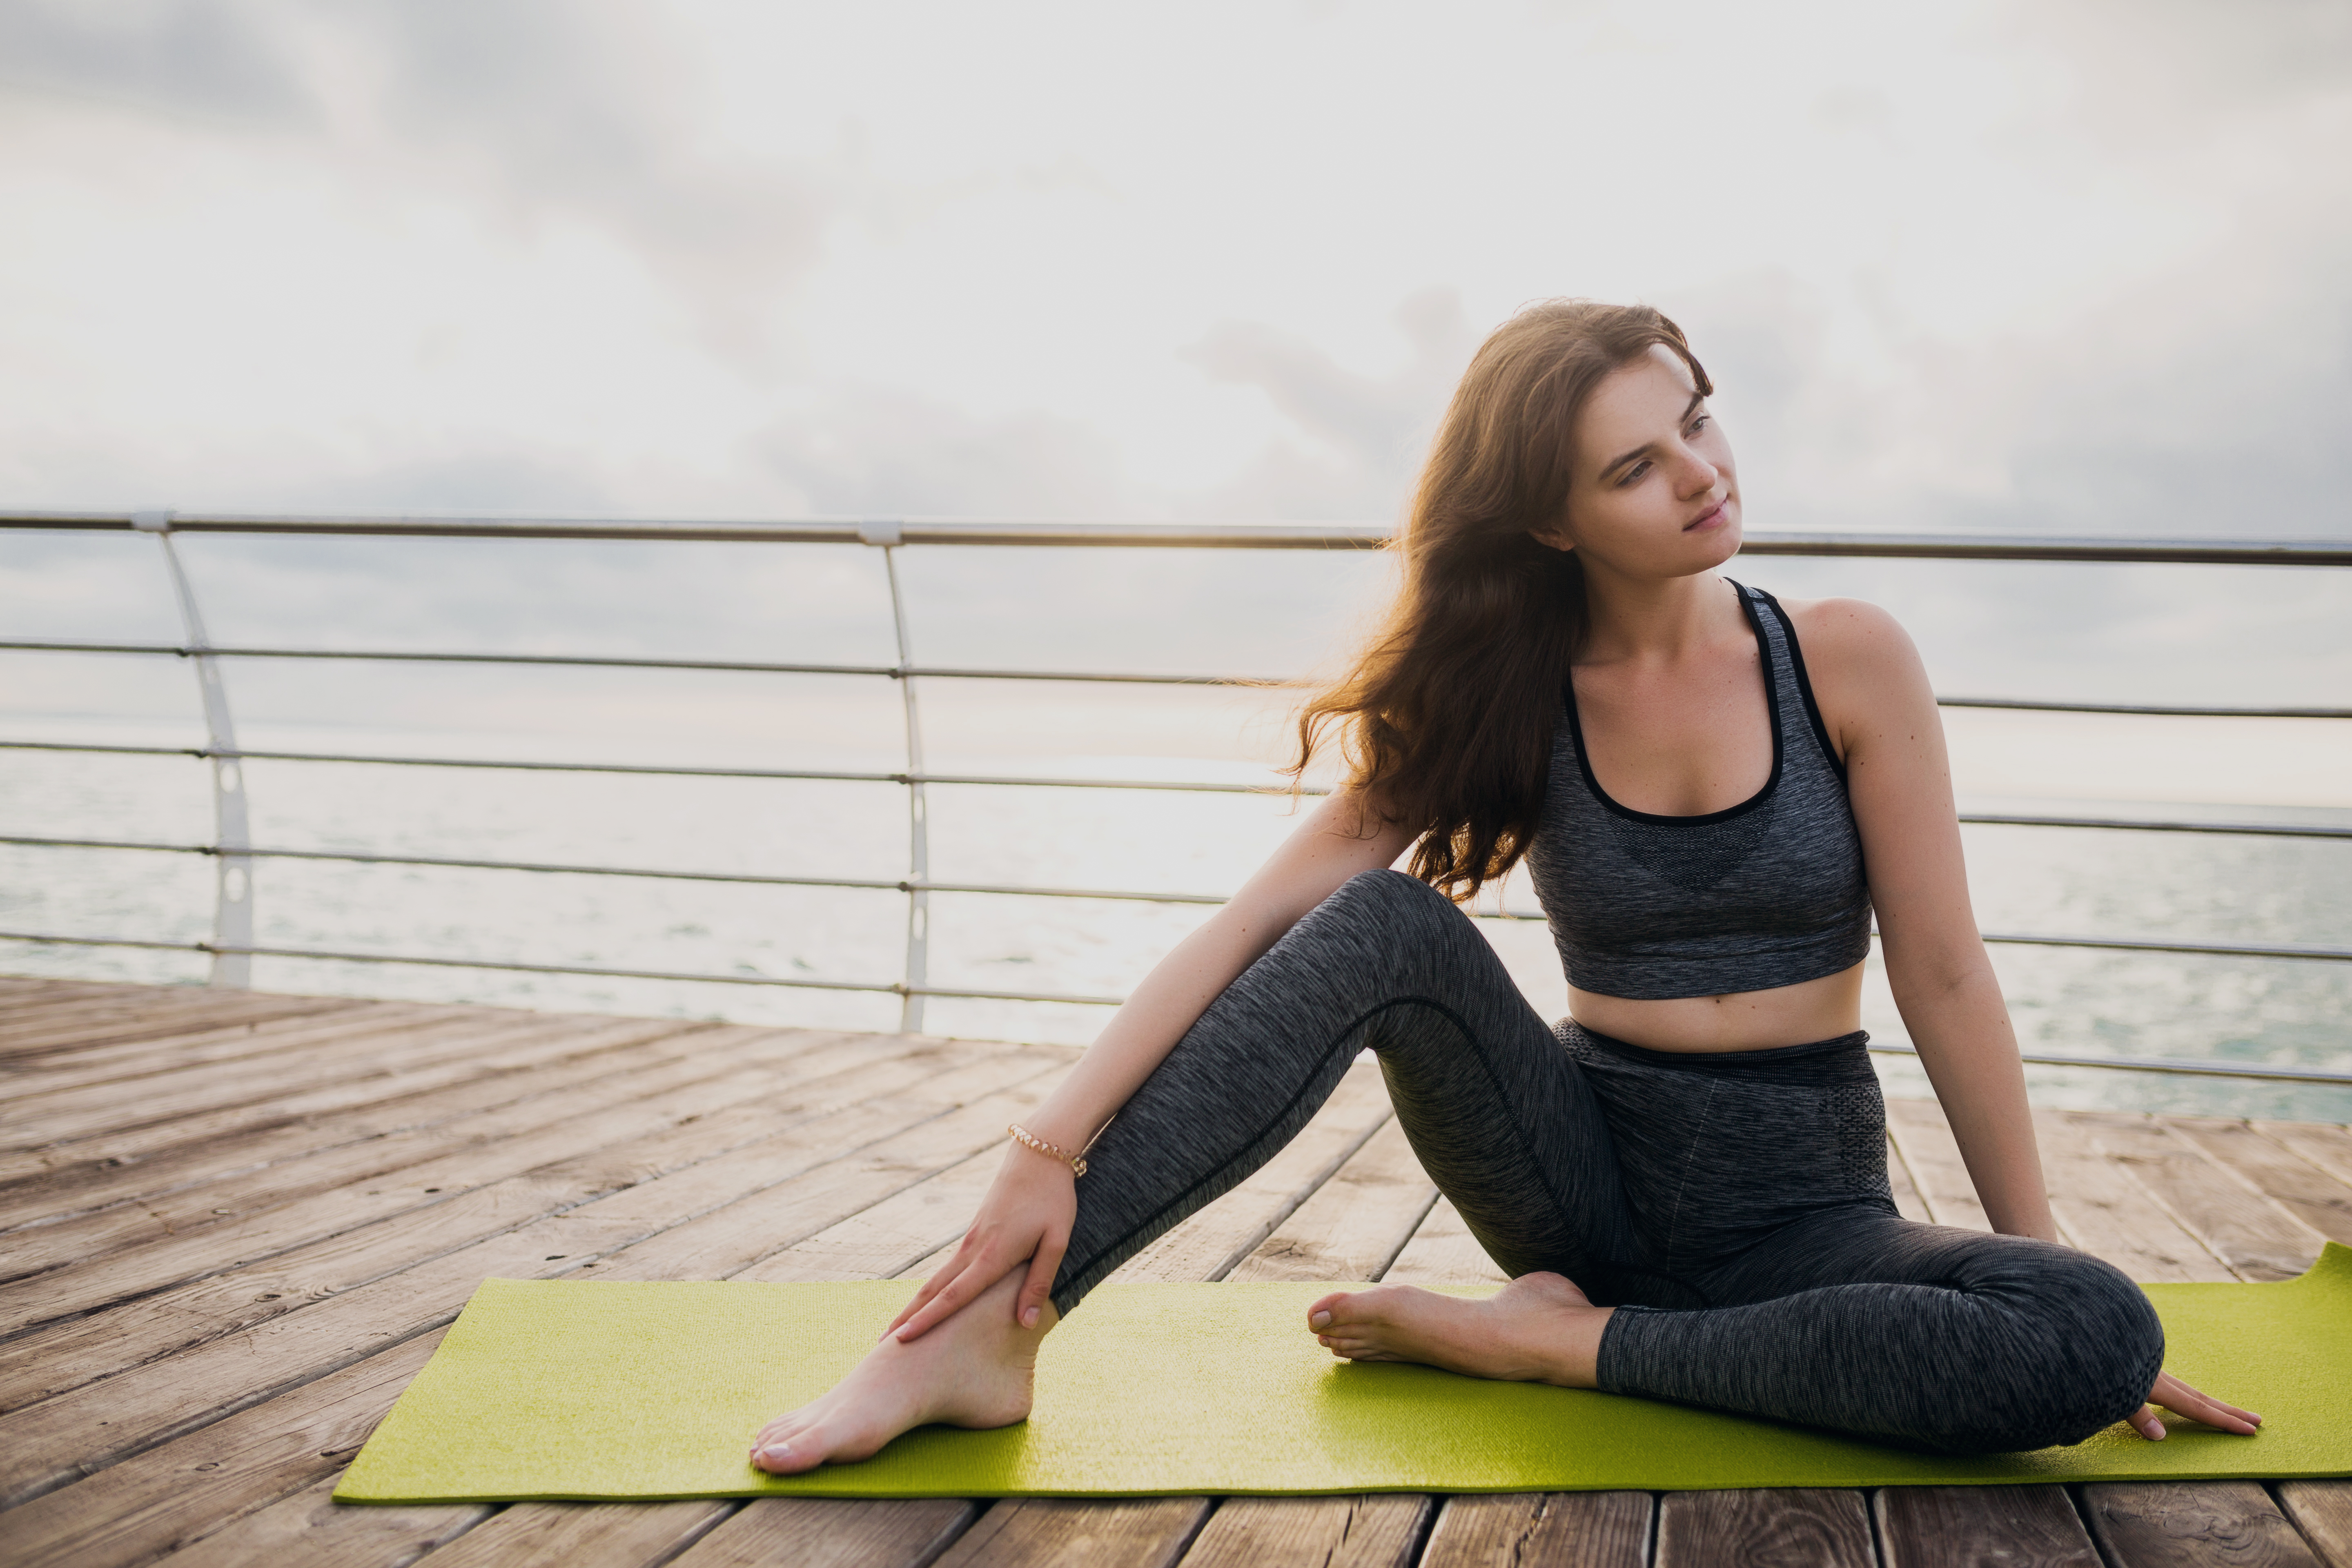
yoga, morning, beach, woman, health, healthy, sea, sunset, peace, young, body, meditation, nature, silhouette, mind, sunrise, lifestyle, relax, relaxation, energy, female, exercise, girl, pose, water, fitness, life, sky, ocean, outdoors, sun, zen, balance, people, person, calm, practice, one, training, beautiful, active, spirit, tranquility, wearing, red, overall, skinny, sport, attractive, fit, sitting, yoga mat, physical fitness, beauty, shoulder, leg, yellow, sportswear, knee, joint, mat, floor, stretching, yoga pant, photography, human leg, long hair, flooring, Active pants, jeans, leisure, thigh, trousers, photo shoot